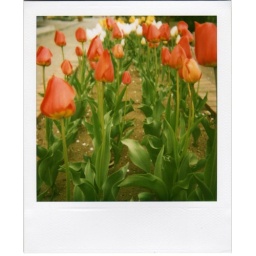
nearby tulips in the elementary school's flower bed